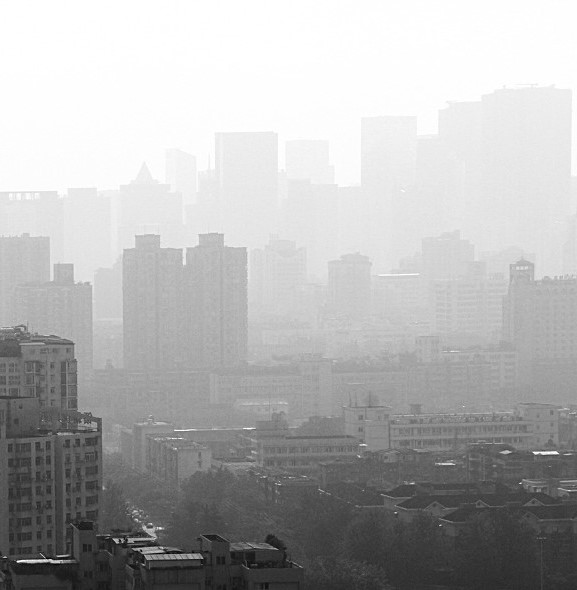
Weather: foggy or hazy